A Certain Woman

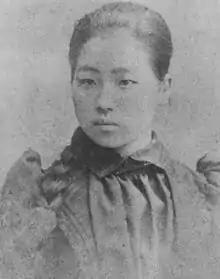
Sasaki Nobuko (20 July 1878 – 22 September 1949), the model for Yōko Satsuki.

Yōko Satsuki, oldest of three sisters raised by a "progressive" mother at the start of the twentieth century, is strong-willed but capricious. She falls in love with a journalist (Kibe), and marries him in a "love match", when arranged marriages were still the norm. However, Yōko is very quickly bored with the journalist, and suddenly decides to divorce him and return to her parents' house. The journalist is devastated by the brief marriage and divorce, but Yōko feels only contempt for him, and (in the opening of the story), when she sees him on a train, she completely ignores his existence.